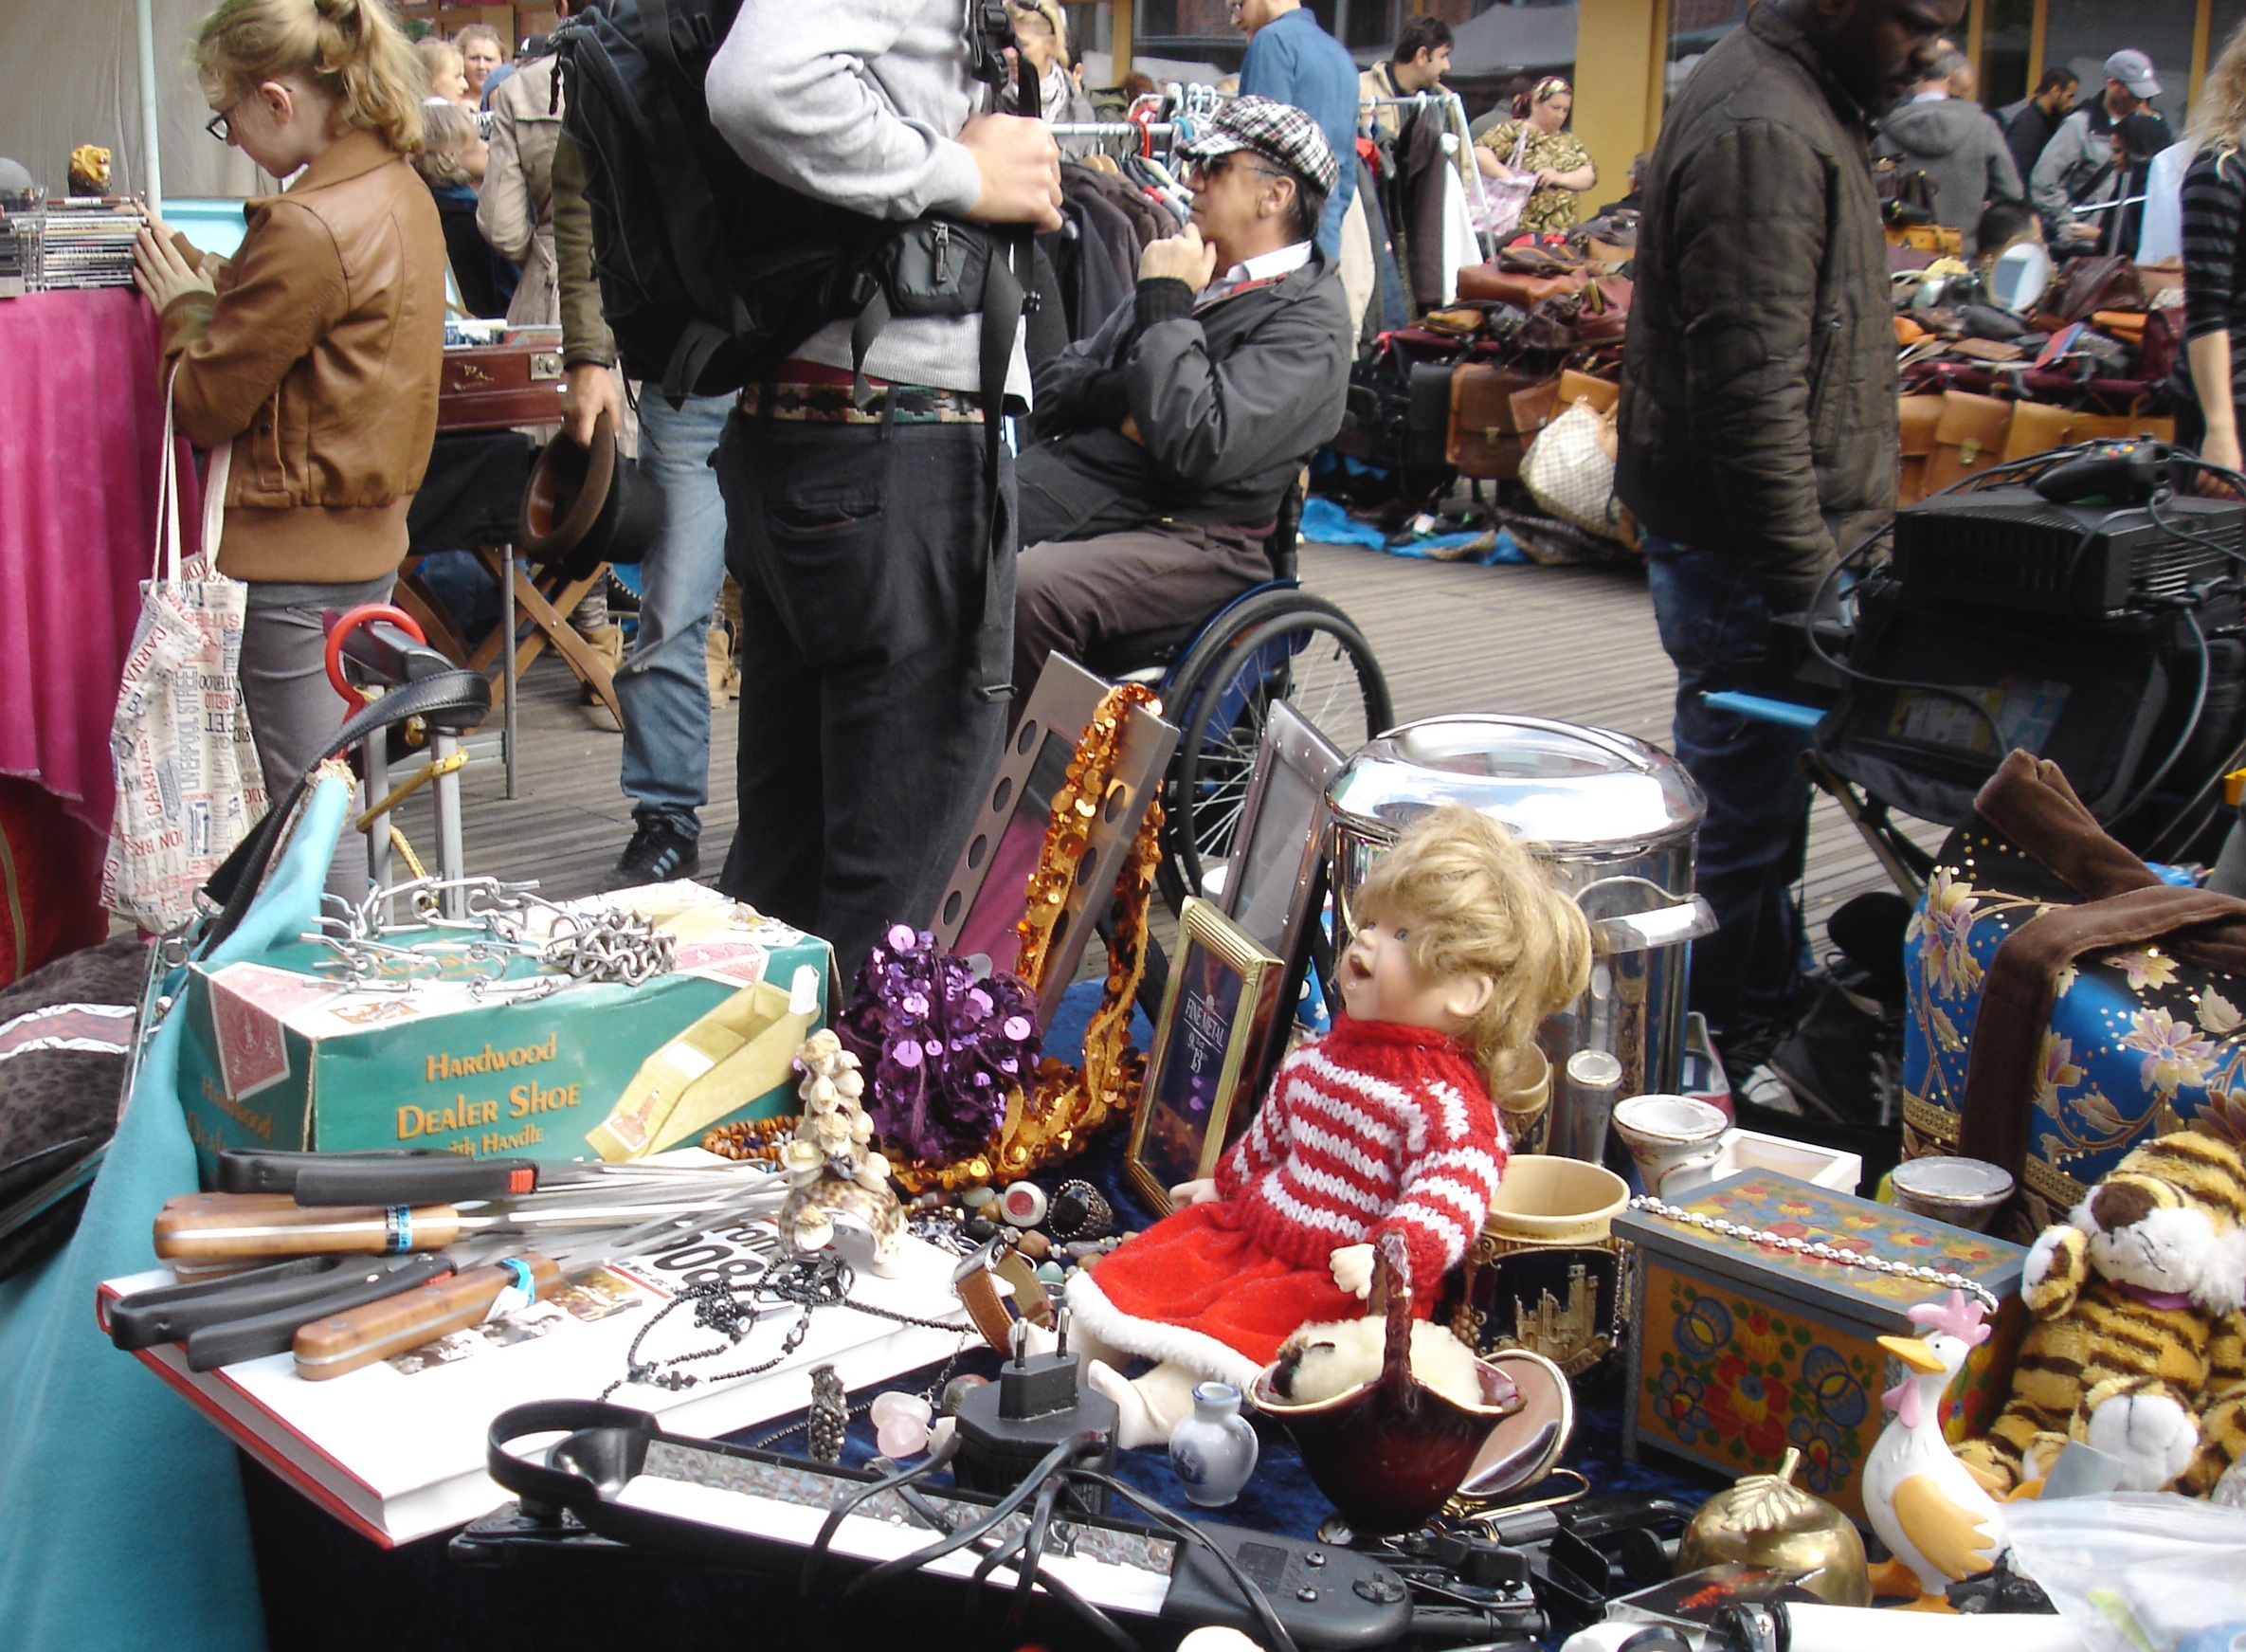
vintage, city, crowd, vendor, bazaar, market, junk, public space, doll, fair, comics, flea market, kitsch, browse, second hand, human settlement